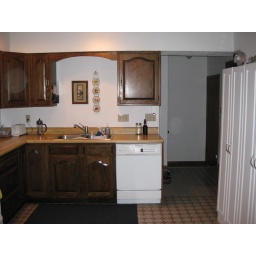
The back door is in the furtherest corner. 1/2 bath is behind this wall with the sink.